Roman Catholic Diocese of Bragança do Pará

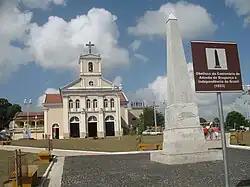
Cathedral of Our Lady of the Rosary

The Roman Catholic Diocese of Bragança do Pará is a diocese located in the city of Bragança do Pará in the ecclesiastical province of Belém do Pará in Brazil.